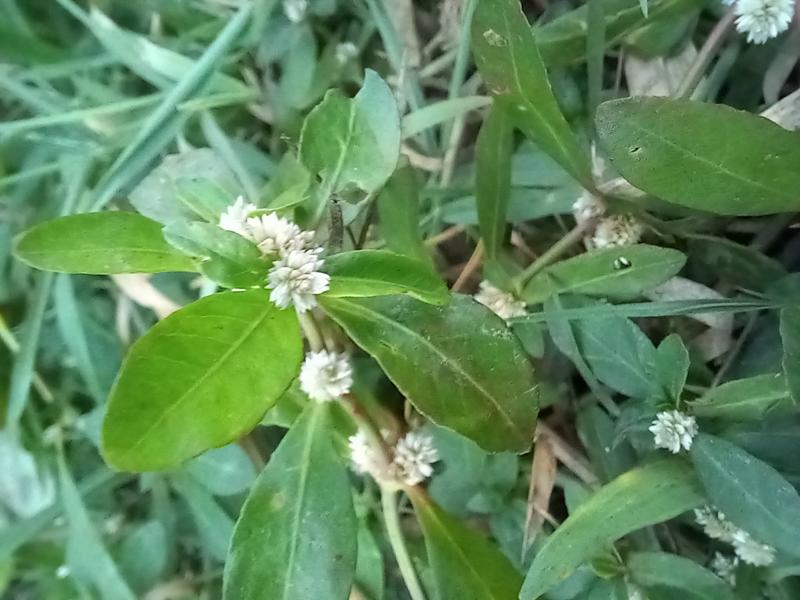
Weed species: Alternanthera philoxeroide